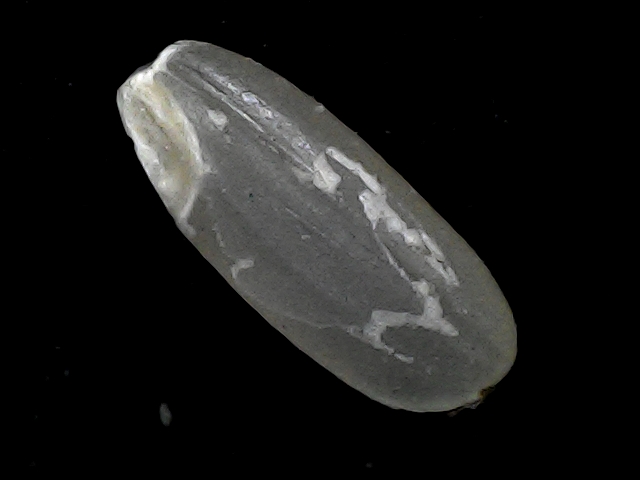
Rice variety: BR22